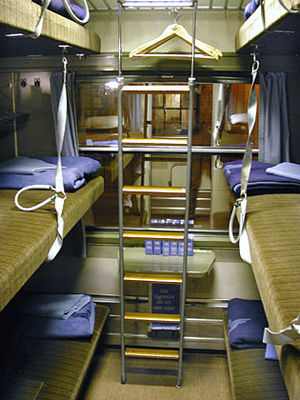
Liggevogn
Kupé i en almindelig standardliggevogn, som den ser ud i de fleste liggekupéer i Europa
En liggevogn er en særlig form for vogn, som anvedes i visse tog, der kører om natten. Vognene fungerer som en simplere form for sovevogn og har normalt seks køjepladser, tre på hver sin side af kupédøren. Kupéerne kan hurtigt omdannes, så de består af almindelige siddepladser, så passagererne også kan opholde sig i kupéen i dagtimerne.